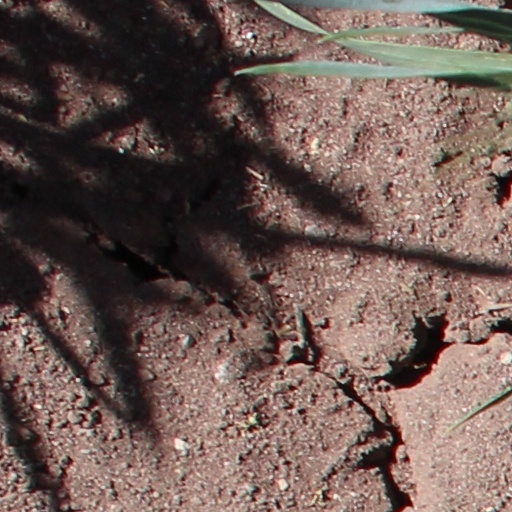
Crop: wheat